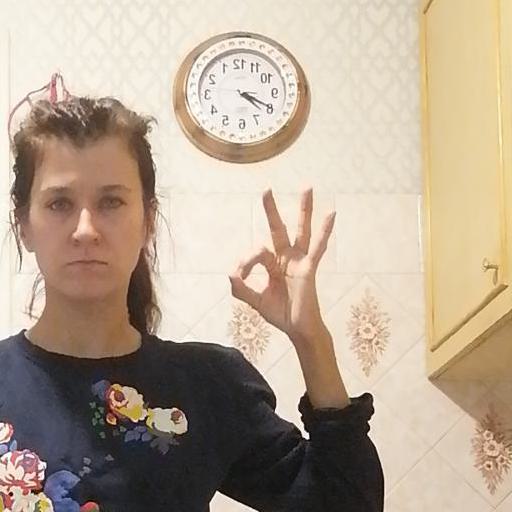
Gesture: ok